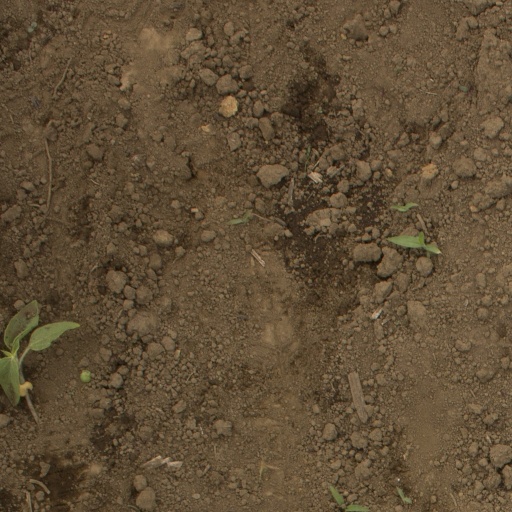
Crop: Jerusalem artichoke